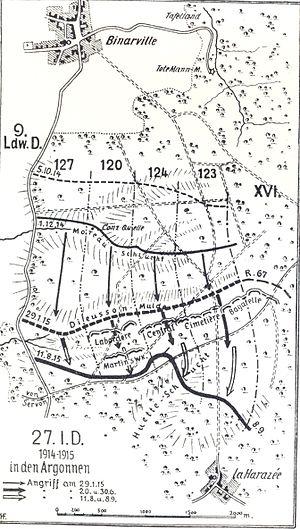
La 2ᵉ division d'infanterie royale wurtembergeoise est une unité de l'armée wurtembergeoise intégrée à l'armée impériale allemande à partir de 1871. Elle devient en 1914 la 27ᵉ division d'infanterie. Elle participe à la Première Guerre mondiale. Au déclenchement du conflit, la 27ᵉ division forme avec la 26ᵉ division le XIIIᵉ corps d'armée. Elle participe à la bataille de Longwy puis à la bataille de la Marne. Durant l'année 1915, la division combat dans l'Argonne, puis elle est transférée dans les Flandres. En juillet 1916, la division participe à des combats de diversion sur le mont Sorrel puis combat dans la Somme. En 1917, la division participe à la bataille d'Arras, puis dans les Flandres à la bataille de Passchendaele. Au printemps 1918, elle est employée dans l'offensive Michael, puis elle participe aux combats défensifs de l'été et de l'automne. À la fin de la guerre, la 27ᵉ division est rapatriée en Allemagne et dissoute au cours de l'année 1919.